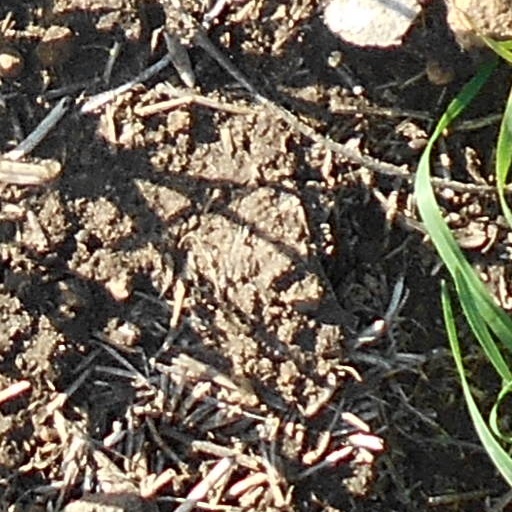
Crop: wheat